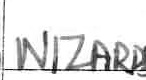
Label: Wizards